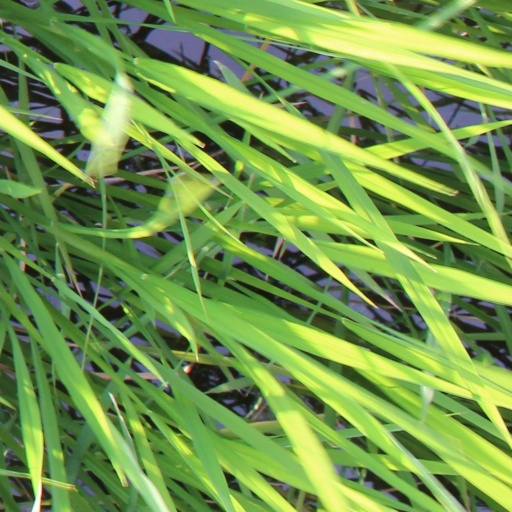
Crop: rice